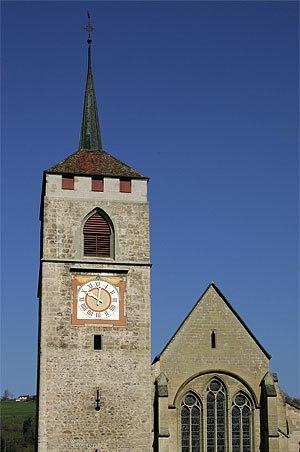
Cette liste présente les biens culturels d'importance nationale dans le canton de Vaud. Cette liste correspond à l'édition 2009 de l'Inventaire Suisse des biens culturels d'importance nationale pour le canton de Vaud. Il est trié par commune et inclus : 186 bâtiments séparés, 46 collections, 32 sites archéologiques et deux cas particuliers.